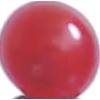
Label: Redcurrant 1